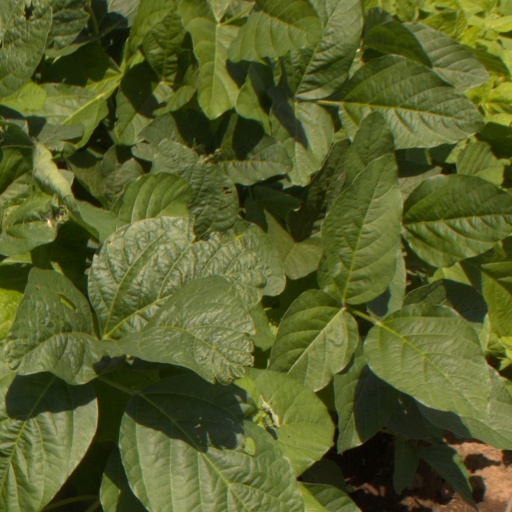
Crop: soybean